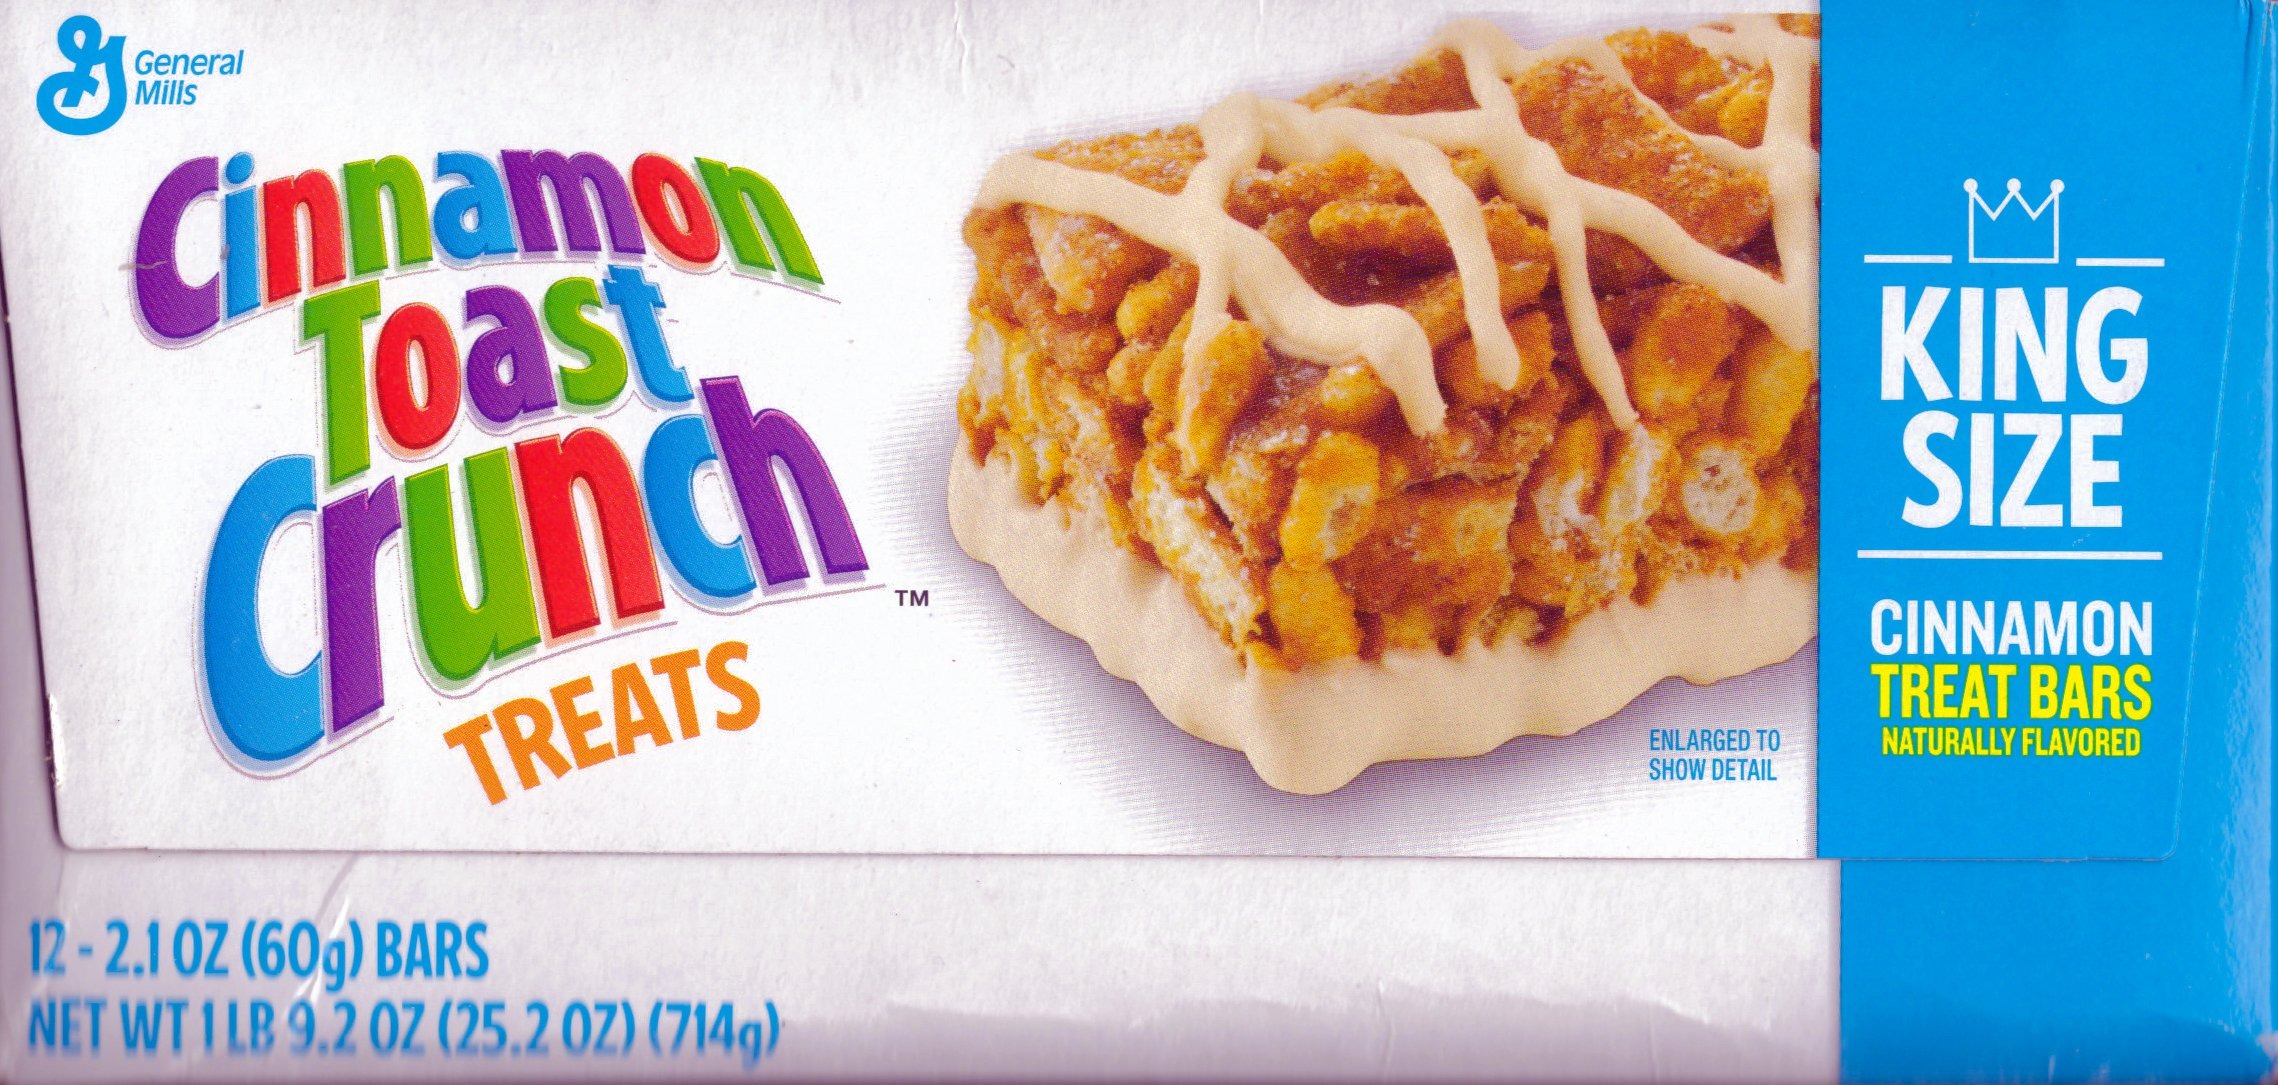
Item Name: Cinnamon Toast Crunch - Kids Favorite Treat -2.1Oz. -12 King Size Breakfast Bars
Value: 12.0
Unit: Count

Price: 27.41